Brayan Moreno (footballer, born 1999)

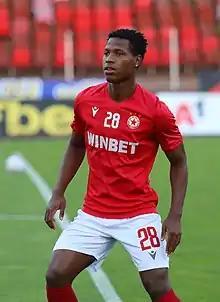
Brayan Moreno with CSKA Sofia in 2022

Brayan Moreno Álvarez (born 2 August 1999) is a Colombian professional footballer who plays as a forward.